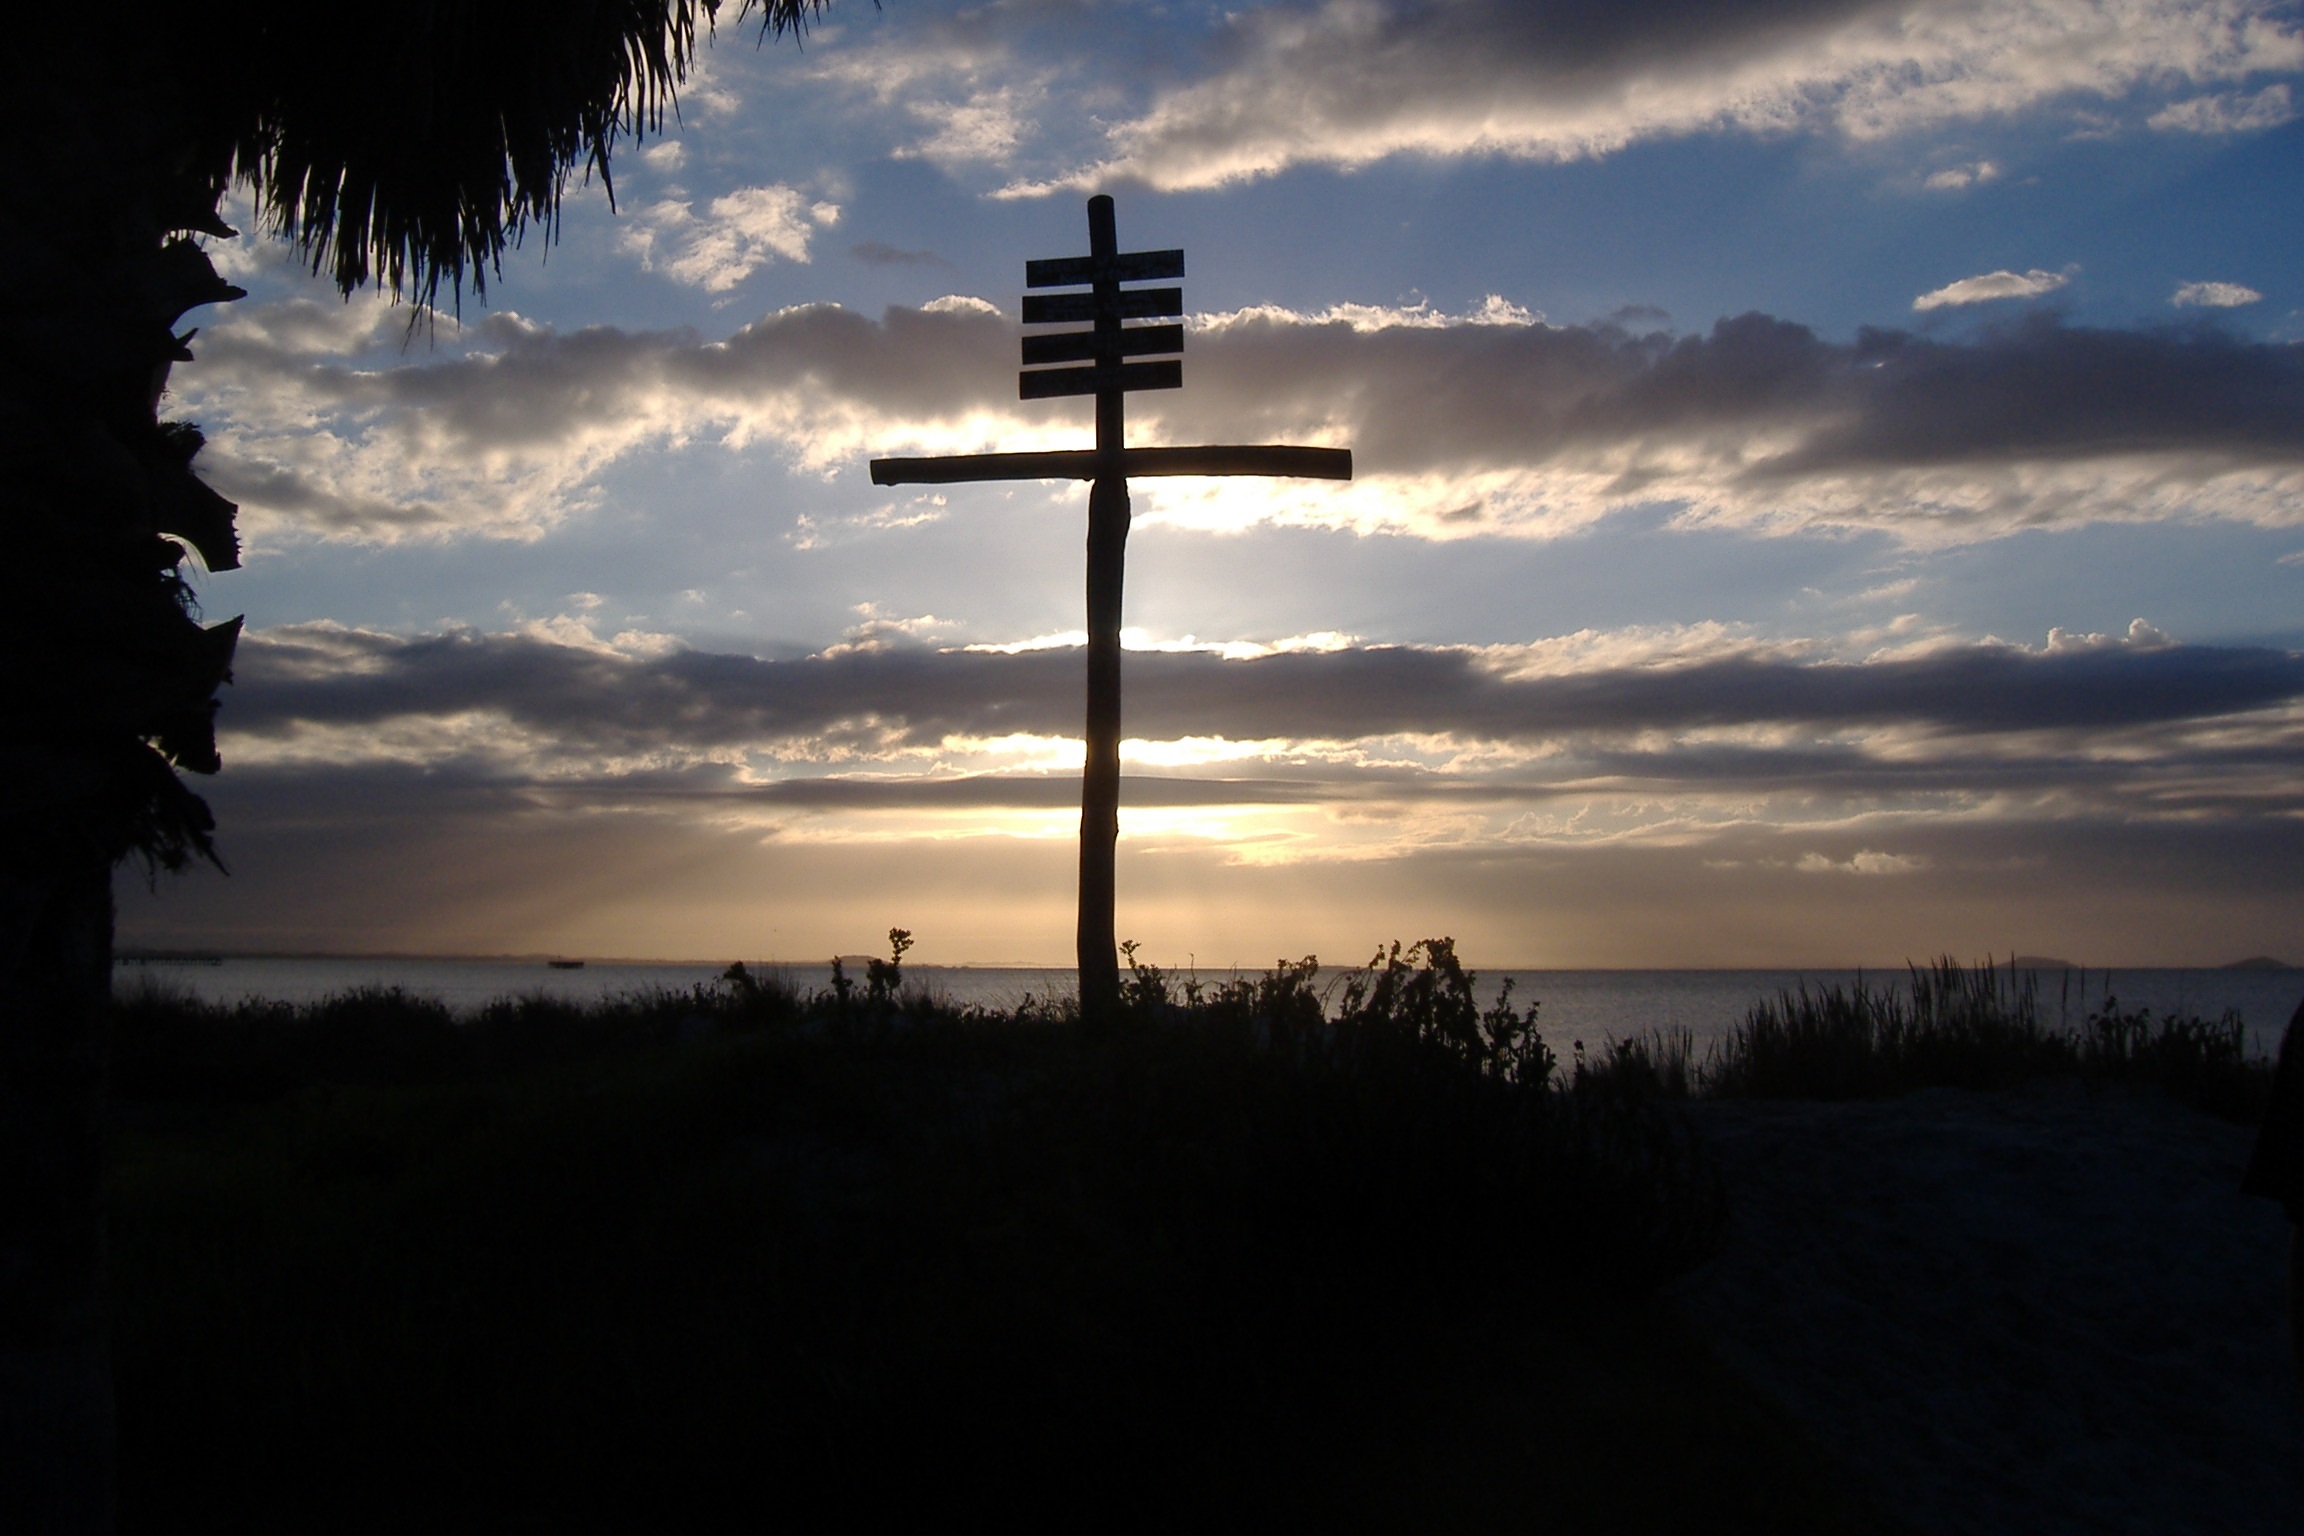
horizon, silhouette, light, cloud, sky, sun, sunrise, sunset, sunlight, morning, wind, dawn, atmosphere, dusk, evening, reflection, tower, religion, darkness, street light, cross, pray, jesus, prayer, christianity, easter, sacred, afterglow, salvation, sacrifice, atmospheric phenomenon